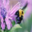
Label: bee